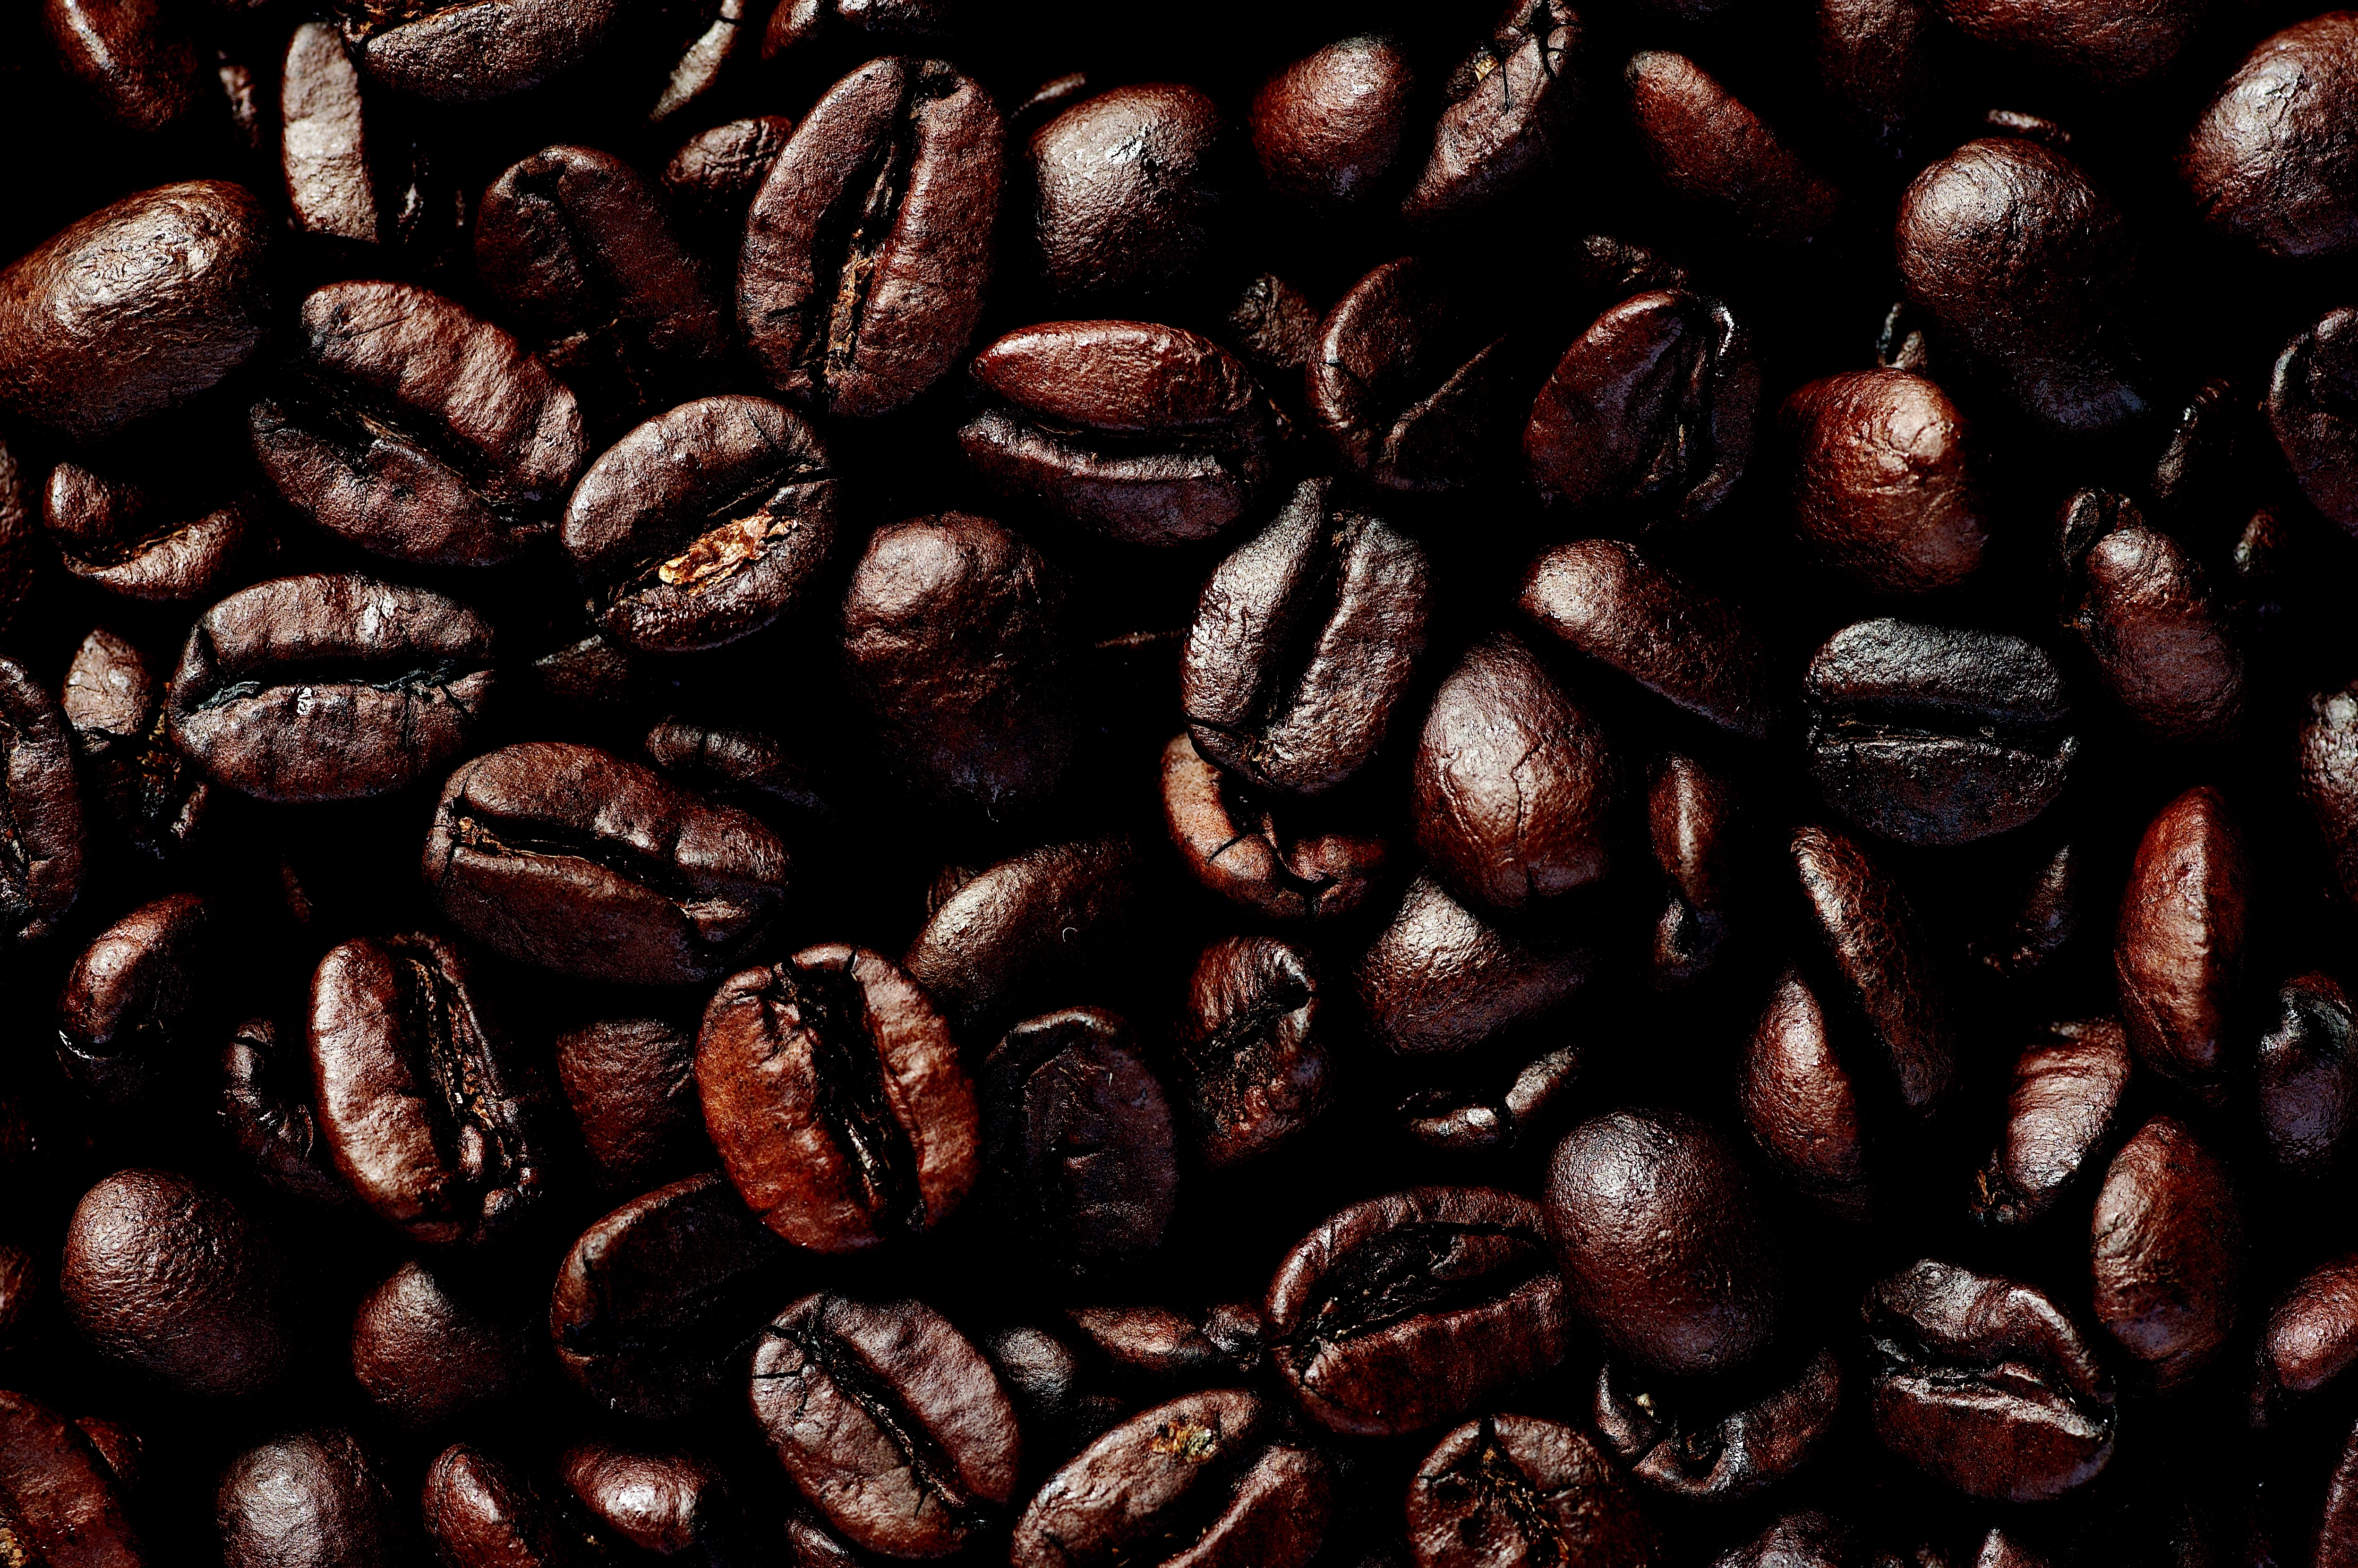
cafe, coffee, bean, food, produce, drink, espresso, caffeine, roasting, barista, cocoa bean, drip coffee, hara